Shukri al-Quwatli

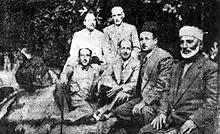
Quwatli (first from the bottom left) seated with members of the Syrian nationalist movement, 1920s. Seated next to Quwatli are Said al-Ghazzi, Riad al-Shurbaji, Sheikh Saleh al-Ali. Standing left to right are Hajj Adib Kheir and Ibrahim Hananu

The Quwatlis were a Sunni Muslim mercantile family from Baghdad which moved to Damascus in the 18th century, establishing itself in the district of al-Shaghour. Their initial wealth in Damascus stemmed from trade with Baghdad and Arabia. After 1860 the family invested part of its wealth in large land tracts in the Ghouta farms surrounding Damascus. The first member of the family to own extensive tracts was Shukri's granduncle Murad (d. 1908). The family's notable status was owed to their wealth, rather than an aristocratic or religious lineage, and their traditional spheres of activity were commerce and the Ottoman civil service.